Nekresi Monastery

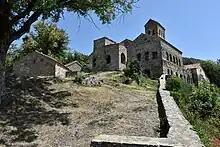
Parts of the monastery complex: the bishop's palace (right), mortuary chapel (left), refectory (left, foreground), and tower (right, background).

The church of the Dormition of the Mother of God, standing south of the mortuary chapel, is dated to the 6th or 7th century. It is built of rubble and measures 17.2 x 12.7 metres. It belongs to a type of church building known in Georgia as a three-church basilica, in which the central nave and two side aisles are separated by solid walls. In the Nekresi church, the narthex on the west side opens onto all three aisles. The central nave terminates in a deep sanctuary apse on the east, which is flanked by the rectangular pastophoria on its either side. The side naves also end in apses. The north aisle communicates with the central nave through a door, but the corresponding door on the south aisles seems to have been blocked up centuries ago as the 16th-century frescoes now cover that area. The north and south aisles are open to the exterior with arcades of two arches.